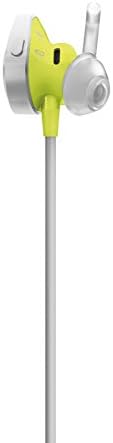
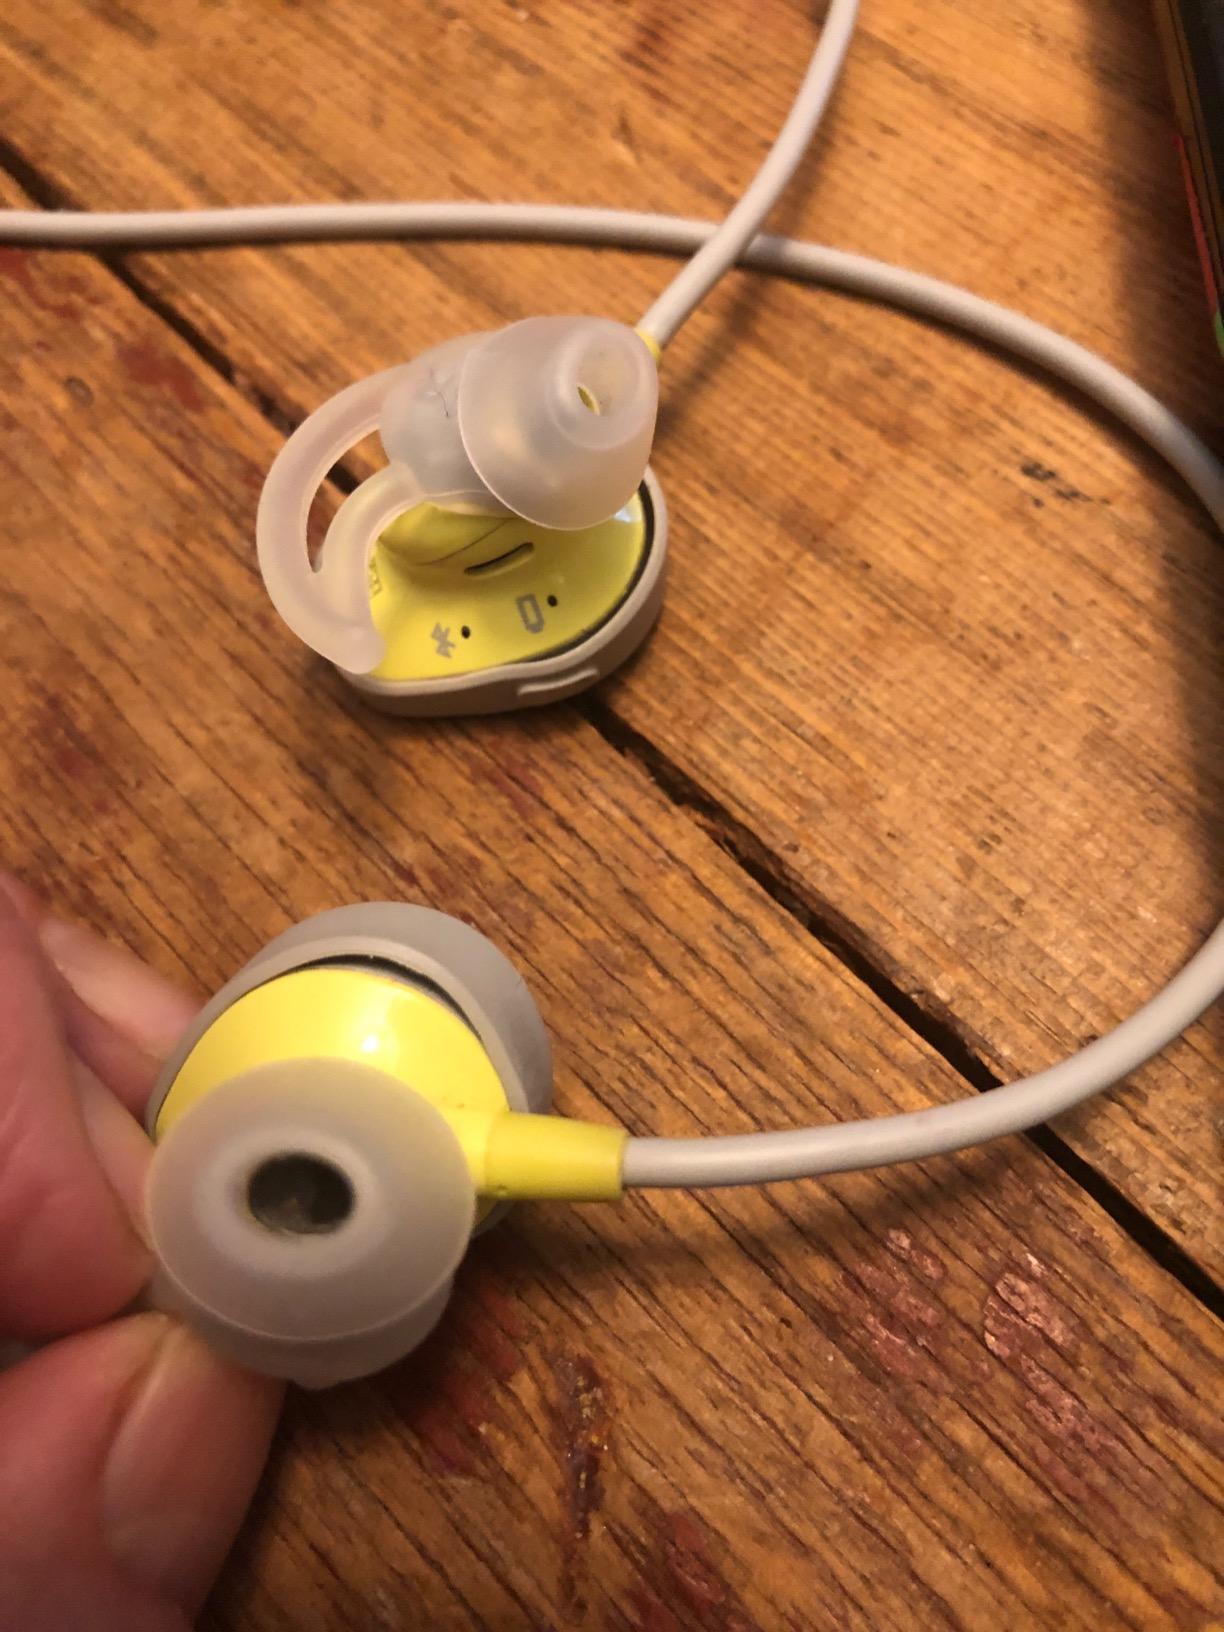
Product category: headphones
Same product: yes